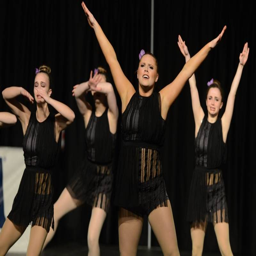
dancers compete in the preliminary friday .